2019 Bandipur forest fires

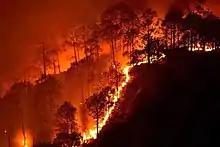
Bandipur wildfire spreading across forest area

In February 2019, major forest fires broke out in numerous places across the Bandipur National Park in Karnataka state in India. The National Remote Sensing Centre of the Indian Space Research Organisation (ISRO) carried out an assessment of the total area affected by the fire. On 25 February 2019, it estimated the extent of burnt area to be about 10,920 acres in the last five days from 21 February 2019.